Swargandharva Sudhir Phadke

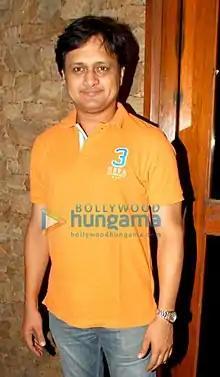
Sunil Barve played the role of Sudhir Phadke.

The film was officially announced on 25 July 2023 on the occasion of Phadke's birth anniversary at an event in the Swatantrya Veer Savarkar Memorial Hall in Mumbai. Former Governor of Uttar Pradesh Ram Naik was present as the Chief Guest. Sunil Barve was confirmed for portraying the role of Babuji (Sudhir Phadke) and the young Babuji is playing by Adish Vaidya making his debut in Marathi cinema with the film.